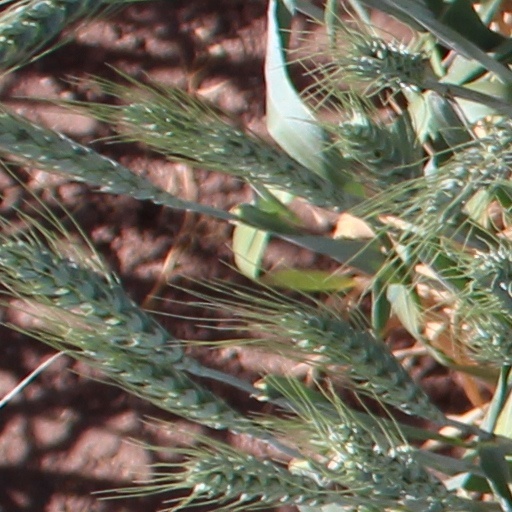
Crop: wheat